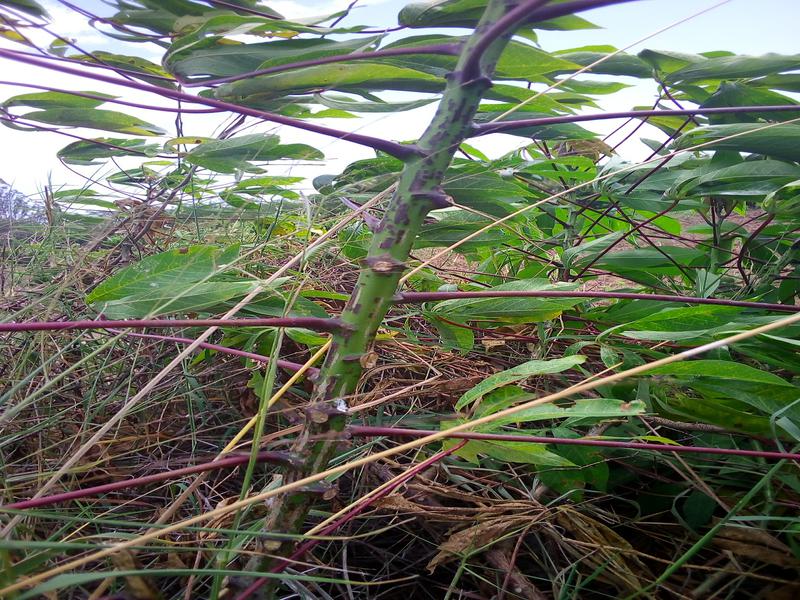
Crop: cassava
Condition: brown_streak_disease